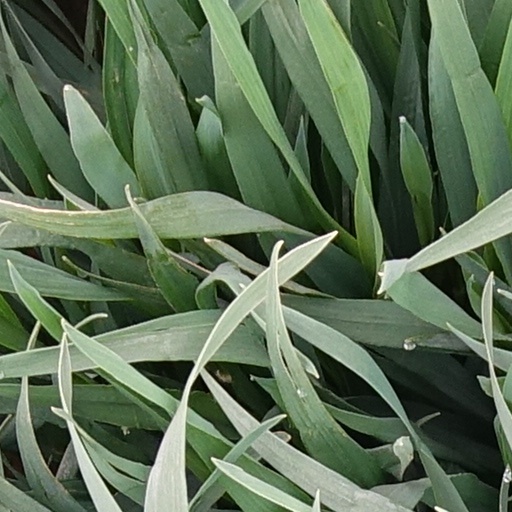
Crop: wheat